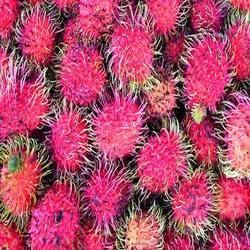
Label: Rambutan